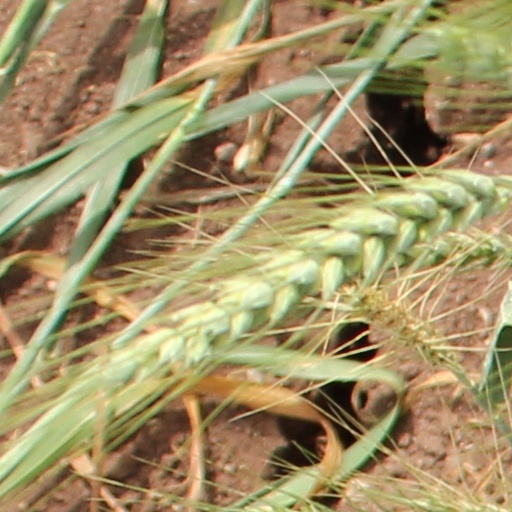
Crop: wheat